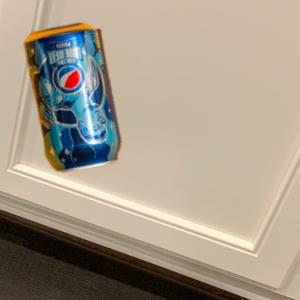
Label: cans